The Canon of Medicine

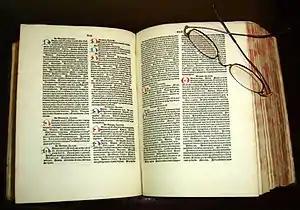
A Latin copy of the "Canon of Medicine", dated 1484, located at the P.I. Nixon Medical Historical Library of the University of Texas Health Science Center at San Antonio

The "Qanun" was translated into Latin as "Canon medicinae" by Gerard of Cremona. (Confusingly, there appear to have been two men called Gerard of Cremona, both translators of Arabic texts into Latin. Ostler states that it was the later of these, also known as Gerard de Sabloneta, who translated the "Qanun" (and other medical works) into Latin in the 13th century.) The encyclopaedic content, systematic arrangement, and combination of Galen's medicine with Aristotle's science and philosophy helped the "Canon" enter European scholastic medicine. Medical scholars started to use the "Canon" in the 13th century, while university courses implemented the text from the 14th century onwards. The "Canon"s influence declined in the 16th century as a result of humanists' preference in medicine for ancient Greek and Roman authorities over Arabic authorities, although others defended Avicenna's innovations beyond the original classical texts. It fell out of favour in university syllabi, although it was still being taught as background literature as late as 1715 in Padua.